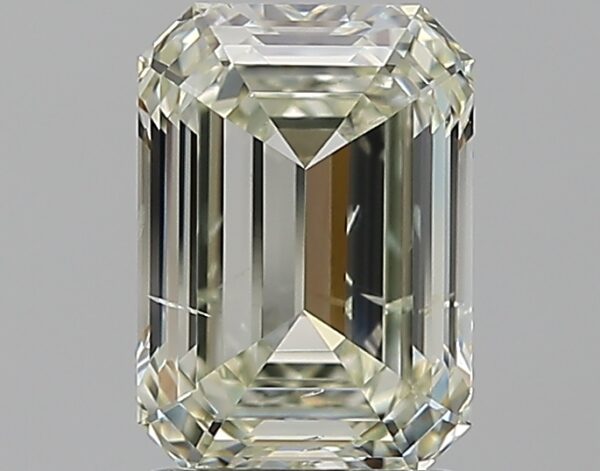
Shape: emerald
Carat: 1.7
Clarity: SI2
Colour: N
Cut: EX
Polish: EX
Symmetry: EX
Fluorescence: F
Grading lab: GIA
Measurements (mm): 8.2 x 5.81 x 3.5